Muhammad Ali Jinnah

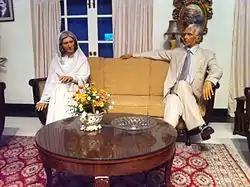
Jinnah and his sister Fatima. Wax statues in the Lok Virsa Museum at the Pakistan Monument, Islamabad.

The Radcliffe Commission, dividing Bengal and Punjab, completed its work and reported to Mountbatten on 12 August; the last Viceroy held the maps until the 17th, not wanting to spoil the independence celebrations in both nations. There had already been ethnically charged violence and movement of populations; publication of the Radcliffe Line dividing the new nations sparked mass migration, murder, and ethnic cleansing. Many on the "wrong side" of the lines fled or were murdered, or murdered others, hoping to make facts on the ground which would reverse the commission's verdict. Radcliffe wrote in his report that he knew that neither side would be happy with his award; he declined his fee for the work. Christopher Beaumont, Radcliffe's private secretary, later wrote that Mountbatten "must take the blame—though not the sole blame—for the massacres in the Punjab in which between 500,000 to a million men, women and children perished". Jinnah did what he could for the eight million people who migrated to Pakistan; although by now over 70 and frail from lung ailments, he travelled across West Pakistan and personally supervised the provision of aid. According to Ahmed, "What Pakistan needed desperately in those early months was a symbol of the state, one that would unify people and give them the courage and resolve to succeed."